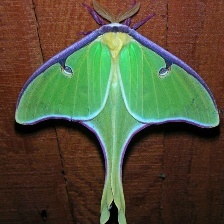
Species: LUNA MOTH